Kayyar Kinhanna Rai

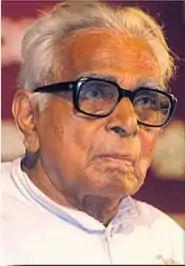

Kayyara Kinhanna Rai (8 June 1915 – 9 August 2015) was an Indian independence activist, author, poet, journalist, teacher and farmer.